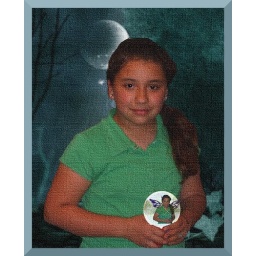
girl in green top